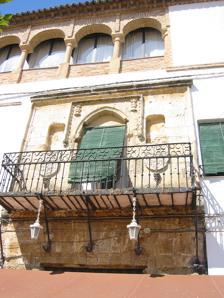
Building: Casa del Corregidor (Marbella)
Country: Spain
Year built: 1552
Building in Marbella, Andalusia, Spain The Casa del Corregidor is a building located in the town of Marbella , southern Spain . It was built in 1552, with a stone facade emblazoned with a balcony backed by three arches, combining Gothic and Renaissance elements. The Moorish -style ceiling contains fresco murals . References Marbella City Council 36°30′37″N 4°53′07″W / 36.510156°N 4.885220°W / 36.510156; -4.885220 This article about a building or structure in the Province of Málaga is a stub . You can help Wikipedia by expanding it . v t e